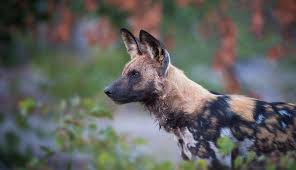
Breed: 211-n000025-African_hunting_dog